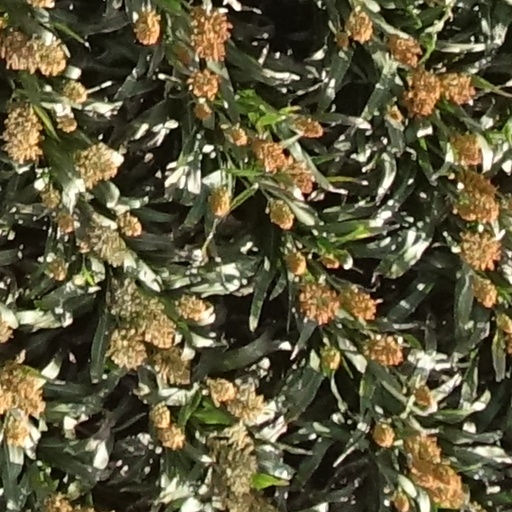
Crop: sorghum